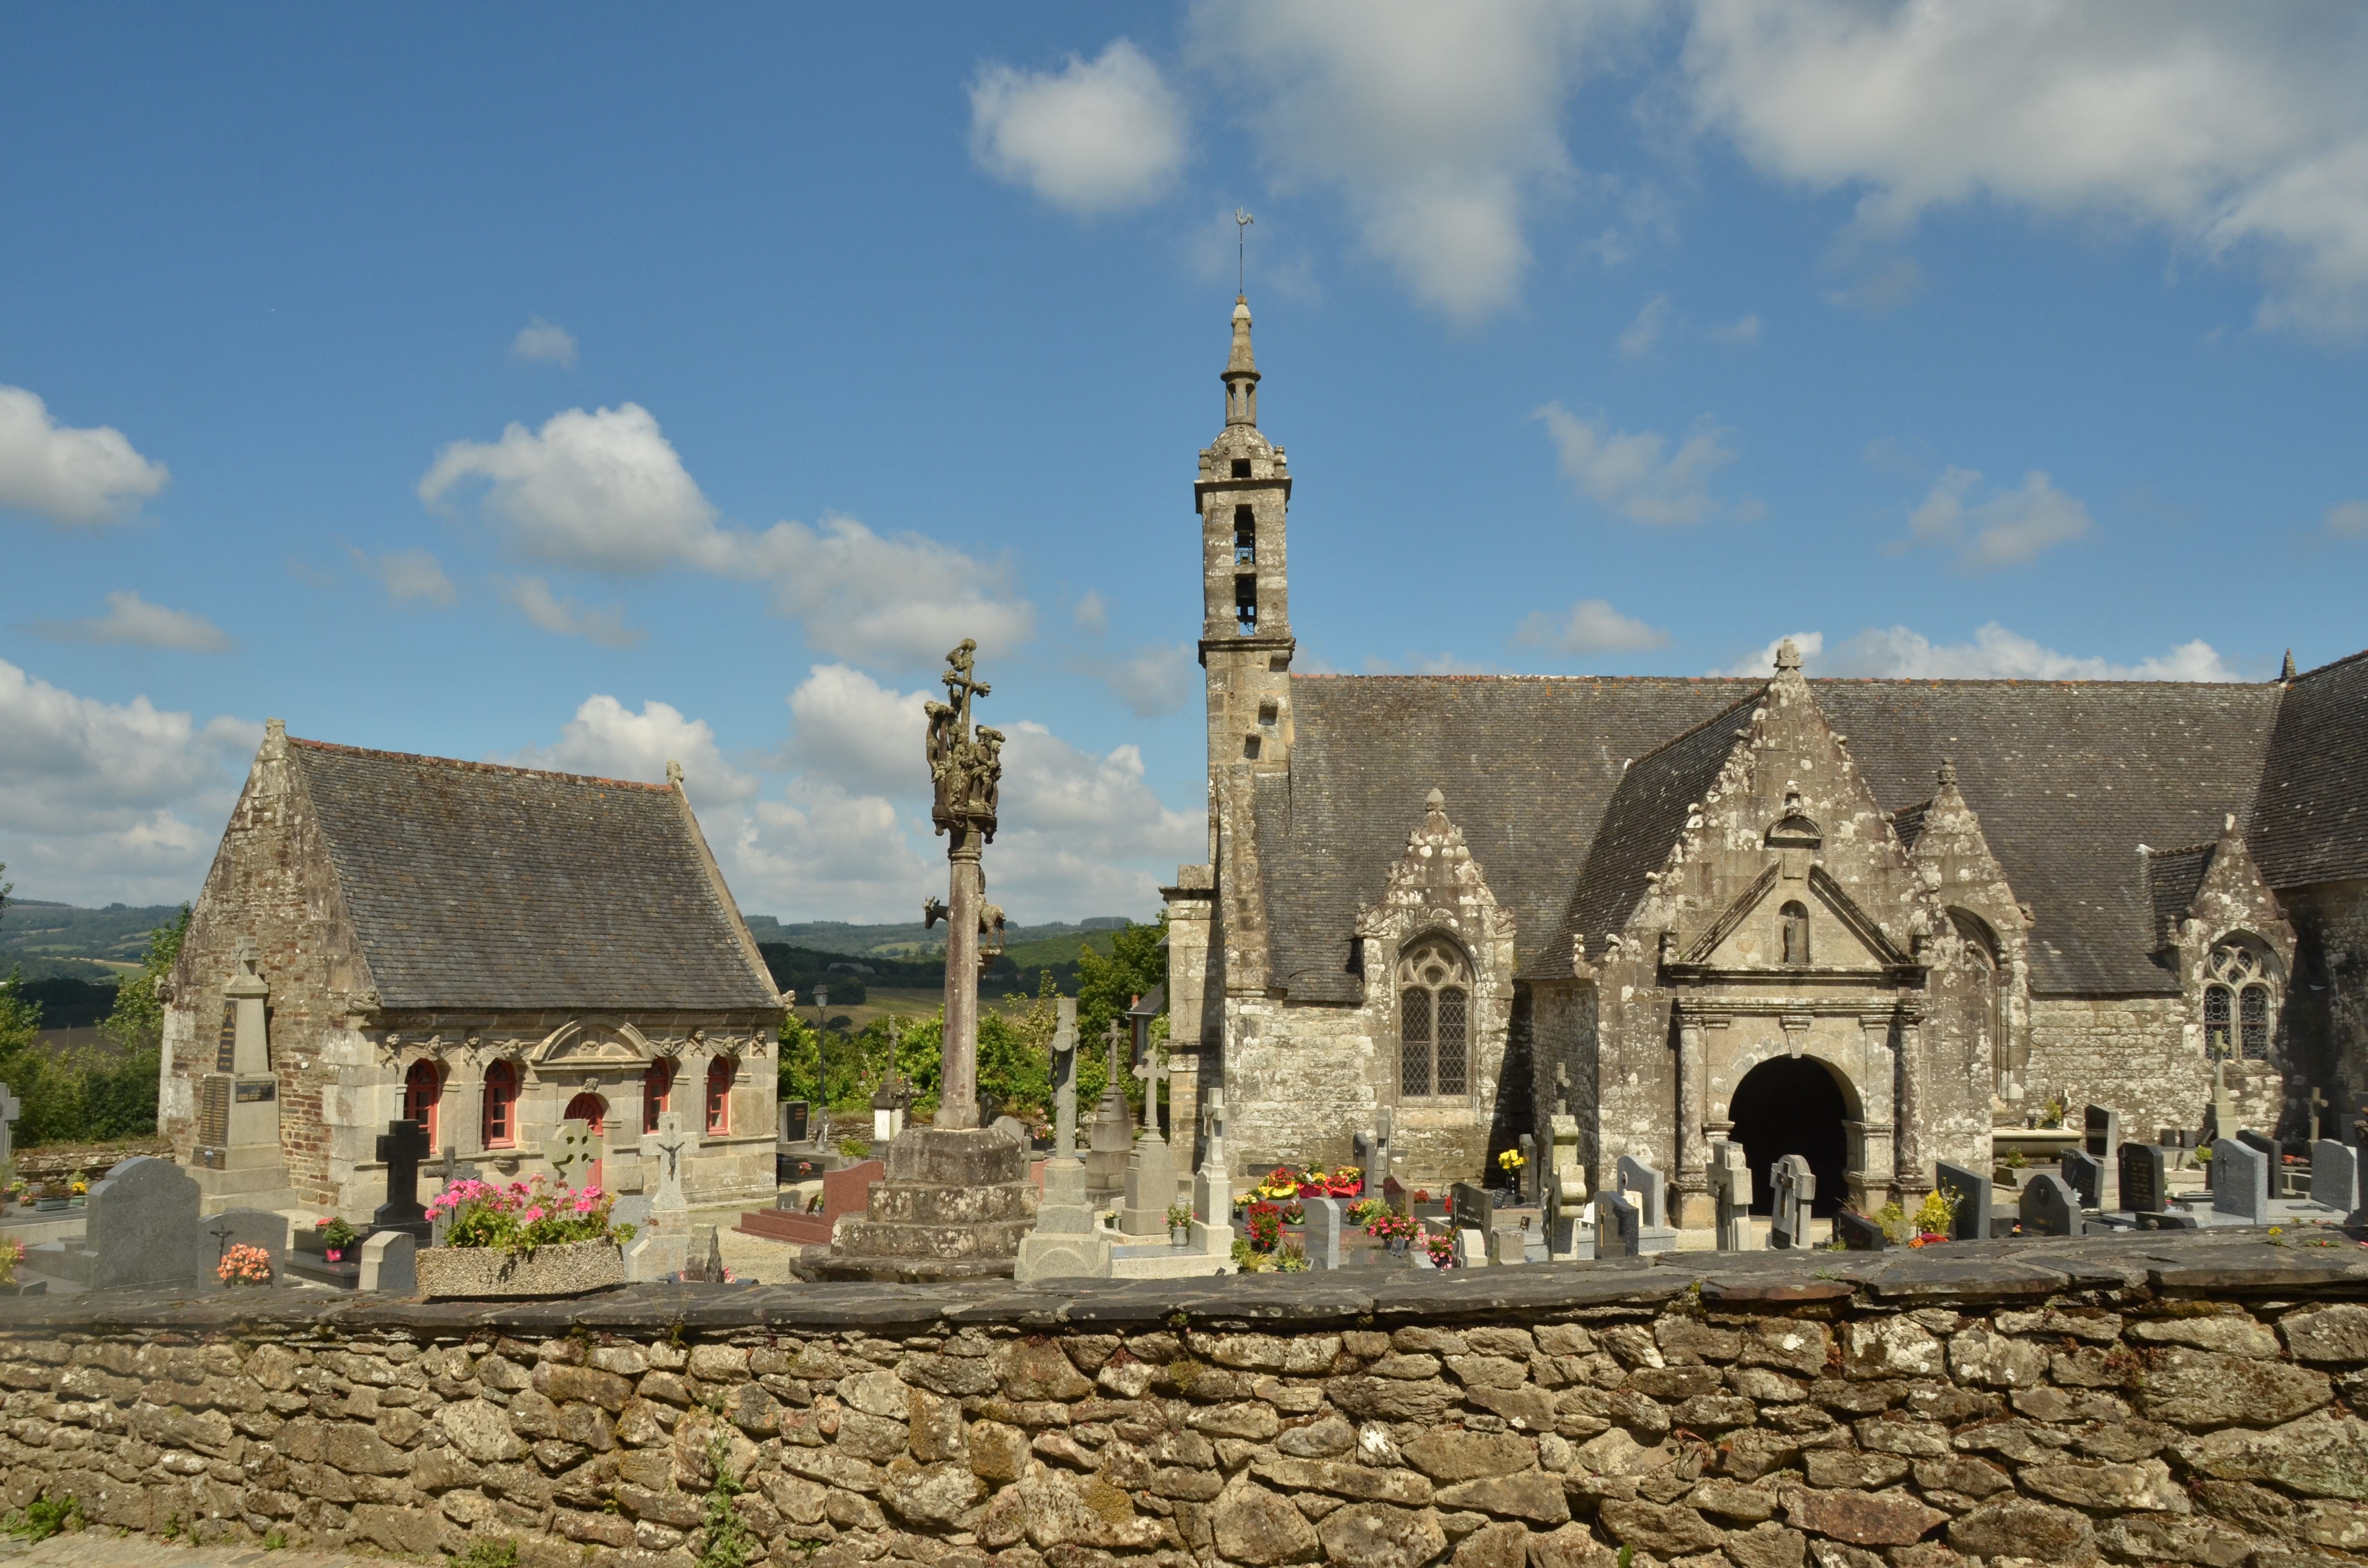
building, wall, monument, france, religion, landmark, church, cemetery, tourism, place of worship, faith, ruins, monastery, history, bones, unesco world heritage site, enclos paroissial, ossuary, lann dern, historic site, ancient history